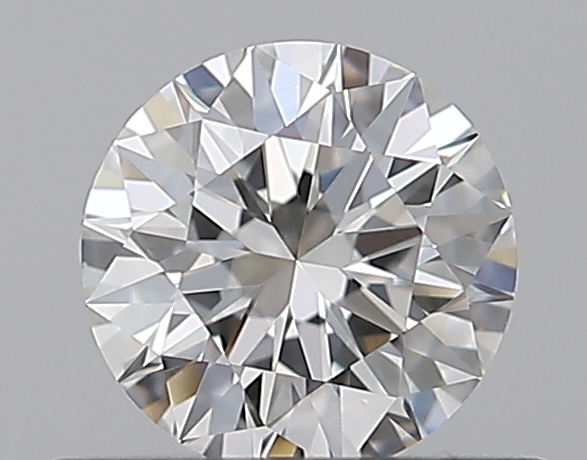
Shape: round
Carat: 0.5
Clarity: VS1
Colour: G
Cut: EX
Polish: EX
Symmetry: EX
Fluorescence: M
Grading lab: GIA
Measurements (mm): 5.11 x 5.13 x 3.17